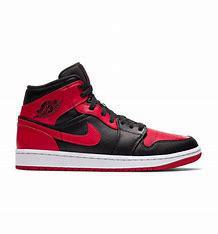
Brand: Jordan
Model: 1 Mid